Tenentism

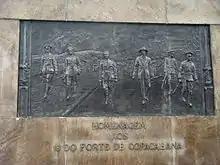
Plaque commemorating the '18 of the Copacabana Fort revolt'

Having escaped to the interior and joined by others from Rio Grande do Sul, they began a campaign as a guerrilla force led by Luís Carlos Prestes and Miguel Costa. They became known as the Prestes Column, and covered some 25,000 kilometres from October 1924 to February 1927 as they roamed through the interior of the country seeking unsuccessfully to promote mass rebellion or at any rate to act as a moral gadfly to the nation's conscience. After losing significant numbers to desertion and sickness, escaping encirclement at Palmeira, Rio Grande do Sul, in January 1925, making a successful stand at the Iguazu Falls in February and after some initial disagreements about strategy, the rebels adopted one that amounted less to a war of movement than a moving "armed protest demonstration" that would serve as a constant call to action against the hated president Bernardes. The idea was not to defeat the forces sent against them, much less so the old objective of seizing power in Rio de Janeiro: the objective now was to stay alive, keep the column moving and seemingly invincible. In that, they succeeded as they moved through state after state from Mato Grosso to Maranhão and back, before seeking refuge in Bolivia in 1927".